List of Art Deco architecture in California

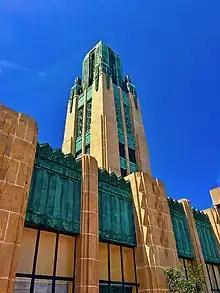
Bullocks Wilshire tower, built 1929 in Los Angeles

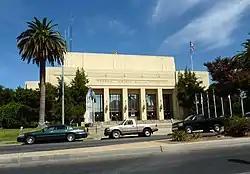
Fresno Memorial Auditorium

The buildings listed below are examples of the Art Deco architectural style located various parts of California, United States.